Ikebana

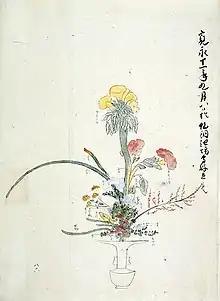
arrangement by Ikenobō SenkōII, a drawing from the , Important Cultural Property

The first styles were characterised by a tall, upright central stem accompanied by two shorter stems. During the Momoyama period, 1560–1600, a number of splendid castles were constructed, with noblemen and royal retainers making large, decorative floral arrangements that were considered appropriate decoration for castles. Many beautiful arrangements were used as decoration for castles during the Momoyama period, and were also used for celebratory reasons.